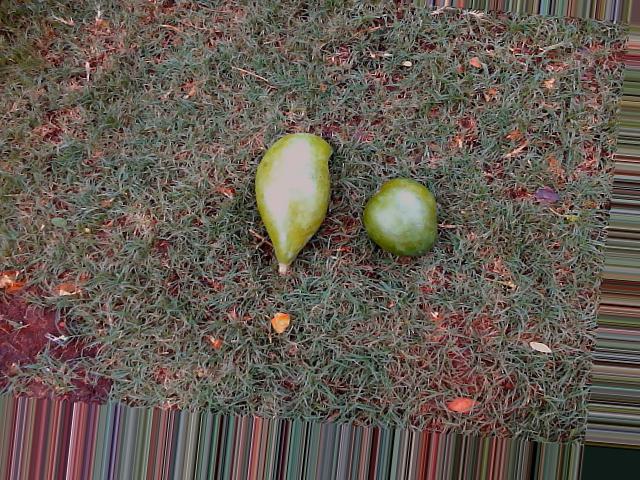
Label: Raw_Mango